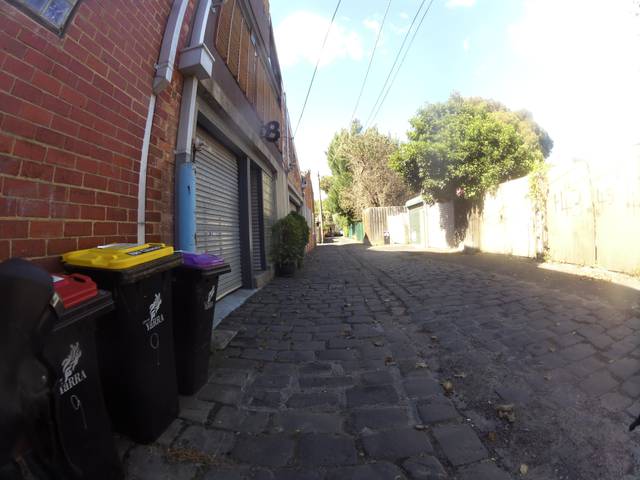
Region: Australia
Coordinates: -37.786, 144.979